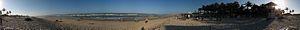
Vue panoramique de la plage Praia de futuro, Fortaleza (Brésil).